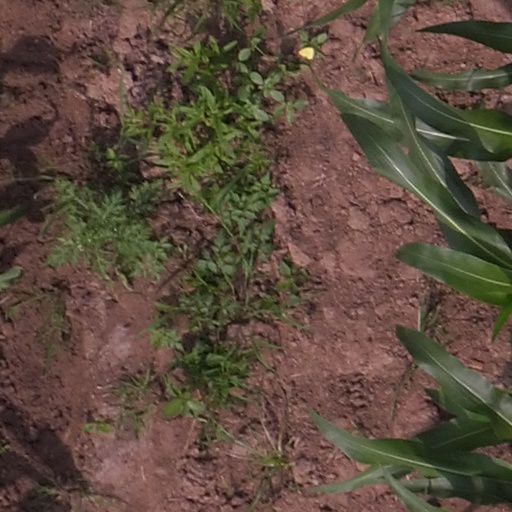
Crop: maize; corn